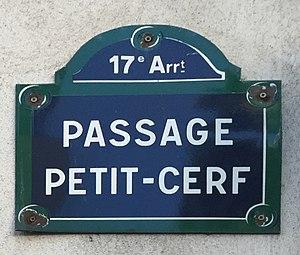
Passage Petit-Cerf (Paris).
Le passage Petit-Cerf est une voie située dans le quartier des Épinettes du 17ᵉ arrondissement de Paris.